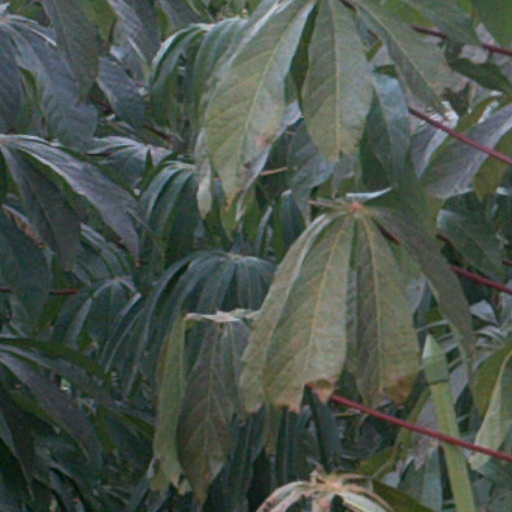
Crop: cassava